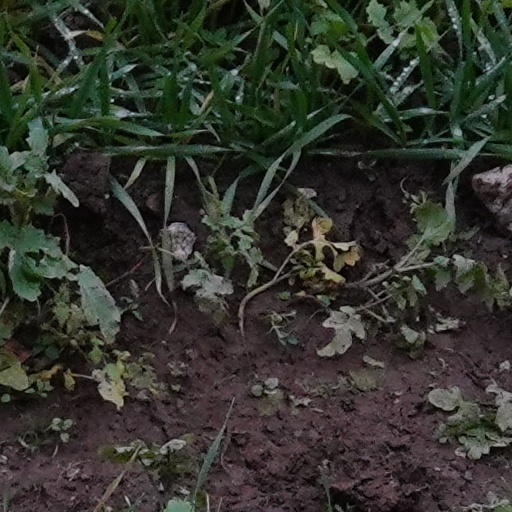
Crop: wheat